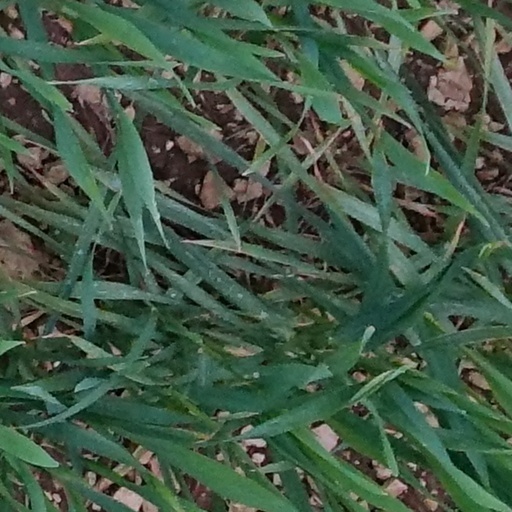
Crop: wheat